Mitsubishi Ki-46

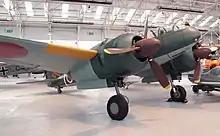
Mitsubishi Ki-46-III at the RAF Museum Cosford, 2009

In 1944–45, during the last days of the war, it was modified as a high-altitude interceptor, with two 20 mm cannons in the nose and one 37 mm (1.46 in) cannon in an "upwards-and-forwards" position , almost like the "Luftwaffe"s "Schräge Musik" night fighter cannon emplacements, for fighting USAAF B-29 Superfortresses over the metropolitan Japanese islands. It lacked stability for sustained shooting of the 37 mm (1.46 in) weapon, had only a thin layer of armour plating, lacked self-sealing fuel tanks, and was slow to climb.